William S. Peirce School

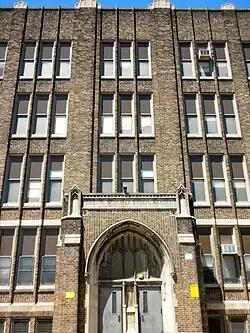
William S. Peirce School, May 2010

The William S. Peirce School is a historic school building that is located in the Southwest Center City neighborhood of Philadelphia, Pennsylvania, United States.